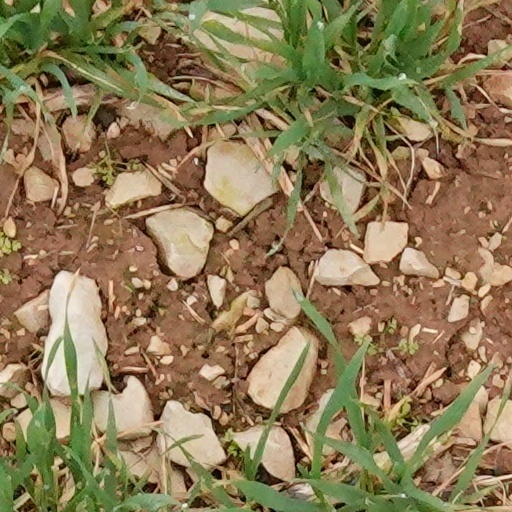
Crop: wheat